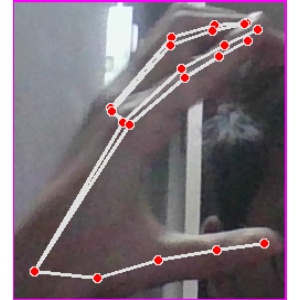
अक्षर: ऋ